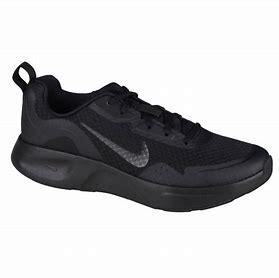
Brand: Nike
Model: Wearallday